British Transport Hotels

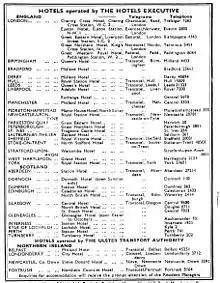
The list of Hotels Executive properties, 1952

At the nationalisation of transport in Great Britain on 1 January 1948, and the establishment of the British Transport Commission, hotels and catering came under the control of BTC's Railway Executive. However, on 1 July 1948 they were separated from direct railway control and placed under British Transport Commission's Hotels Executive, chaired by Lord Inman, who was later succeeded by Sir Harry Methven. At this point the Hotels Executive acquired 55 hotels and 400 station refreshment rooms, along with various golf courses, tennis courts, laundries, wine cellars, bottling stores and even a farm (at St Ives in Cornwall).